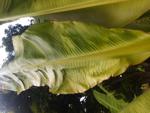
Label: xamthomonas